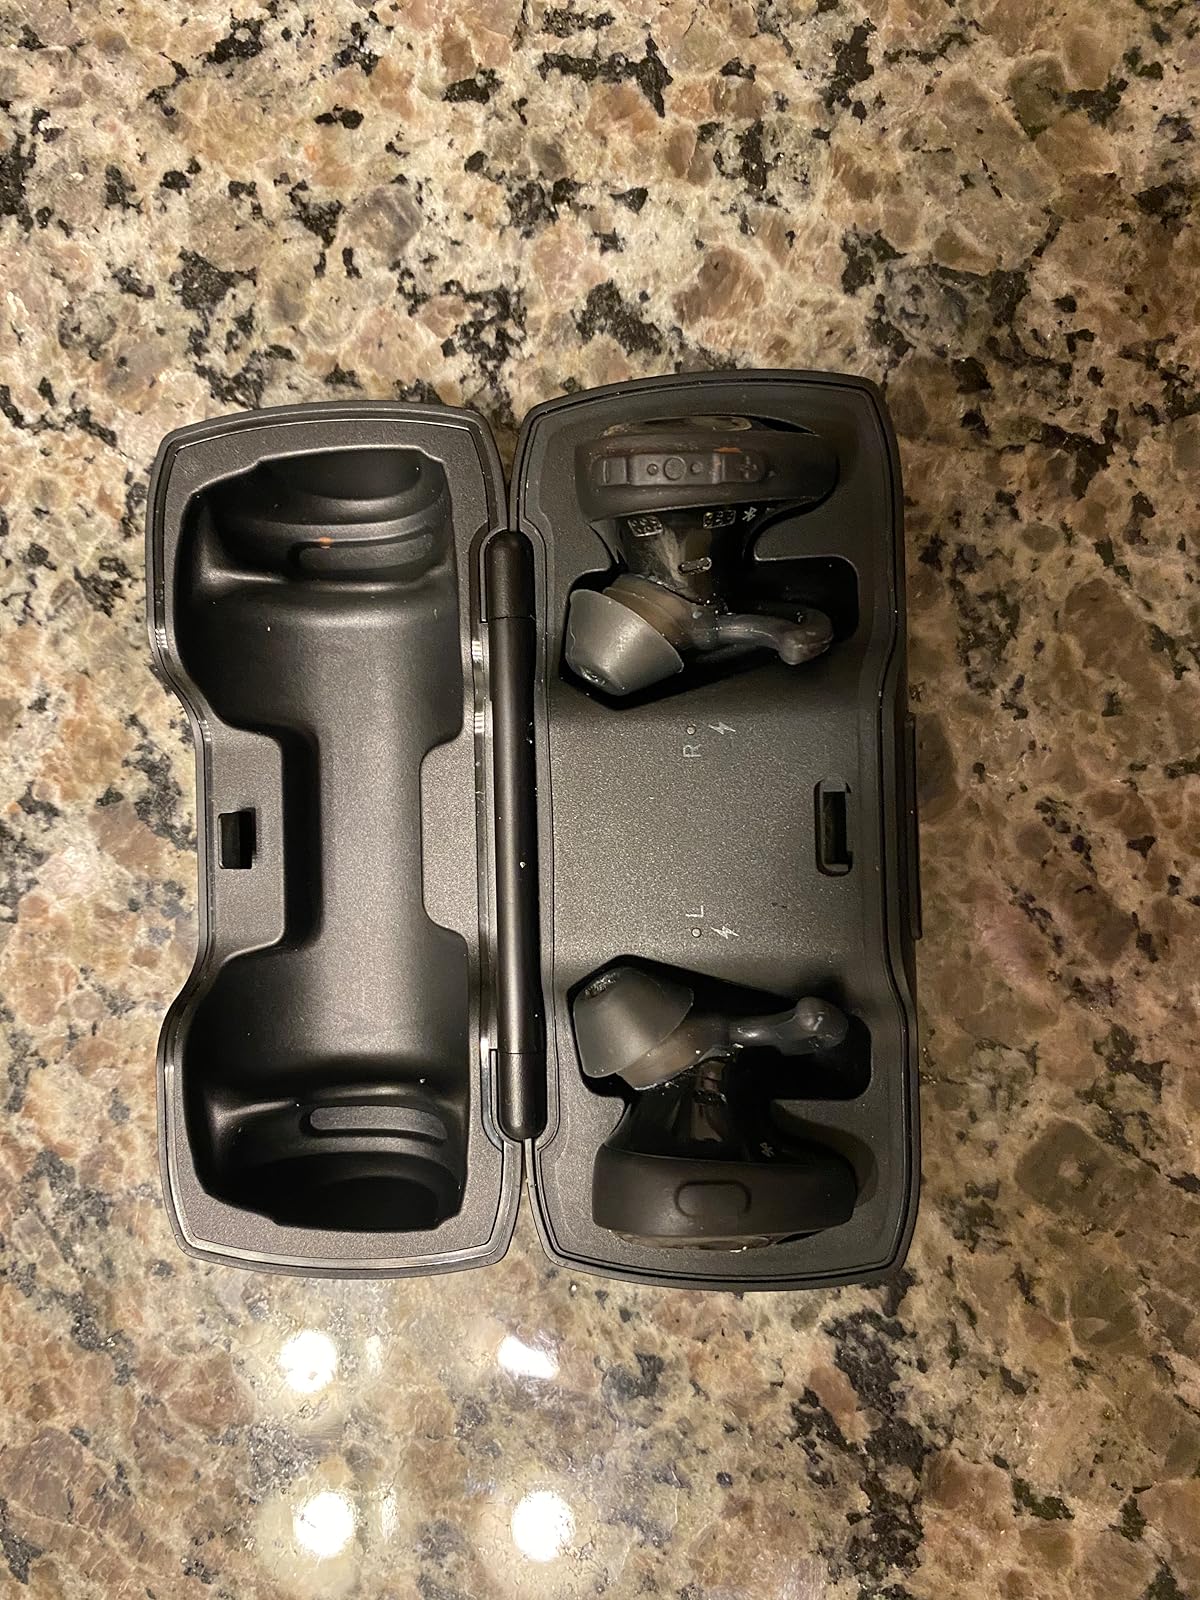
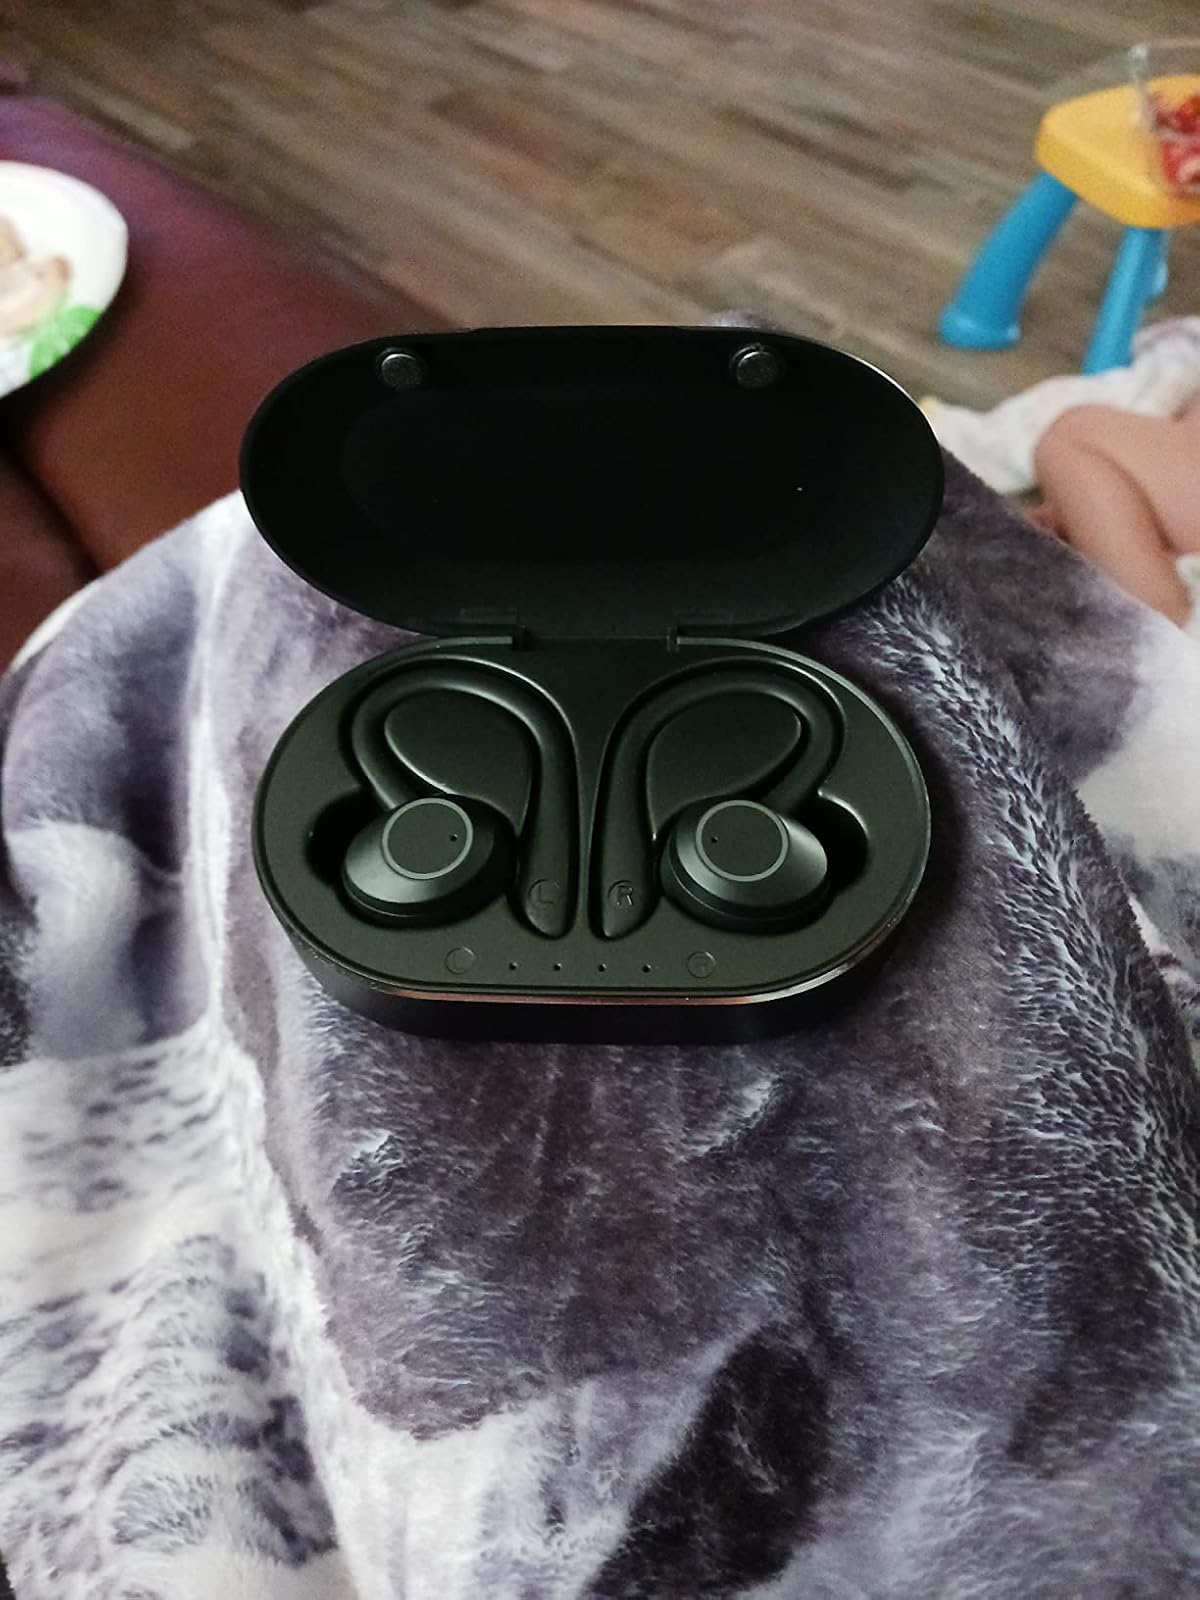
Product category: earbuds
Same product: no